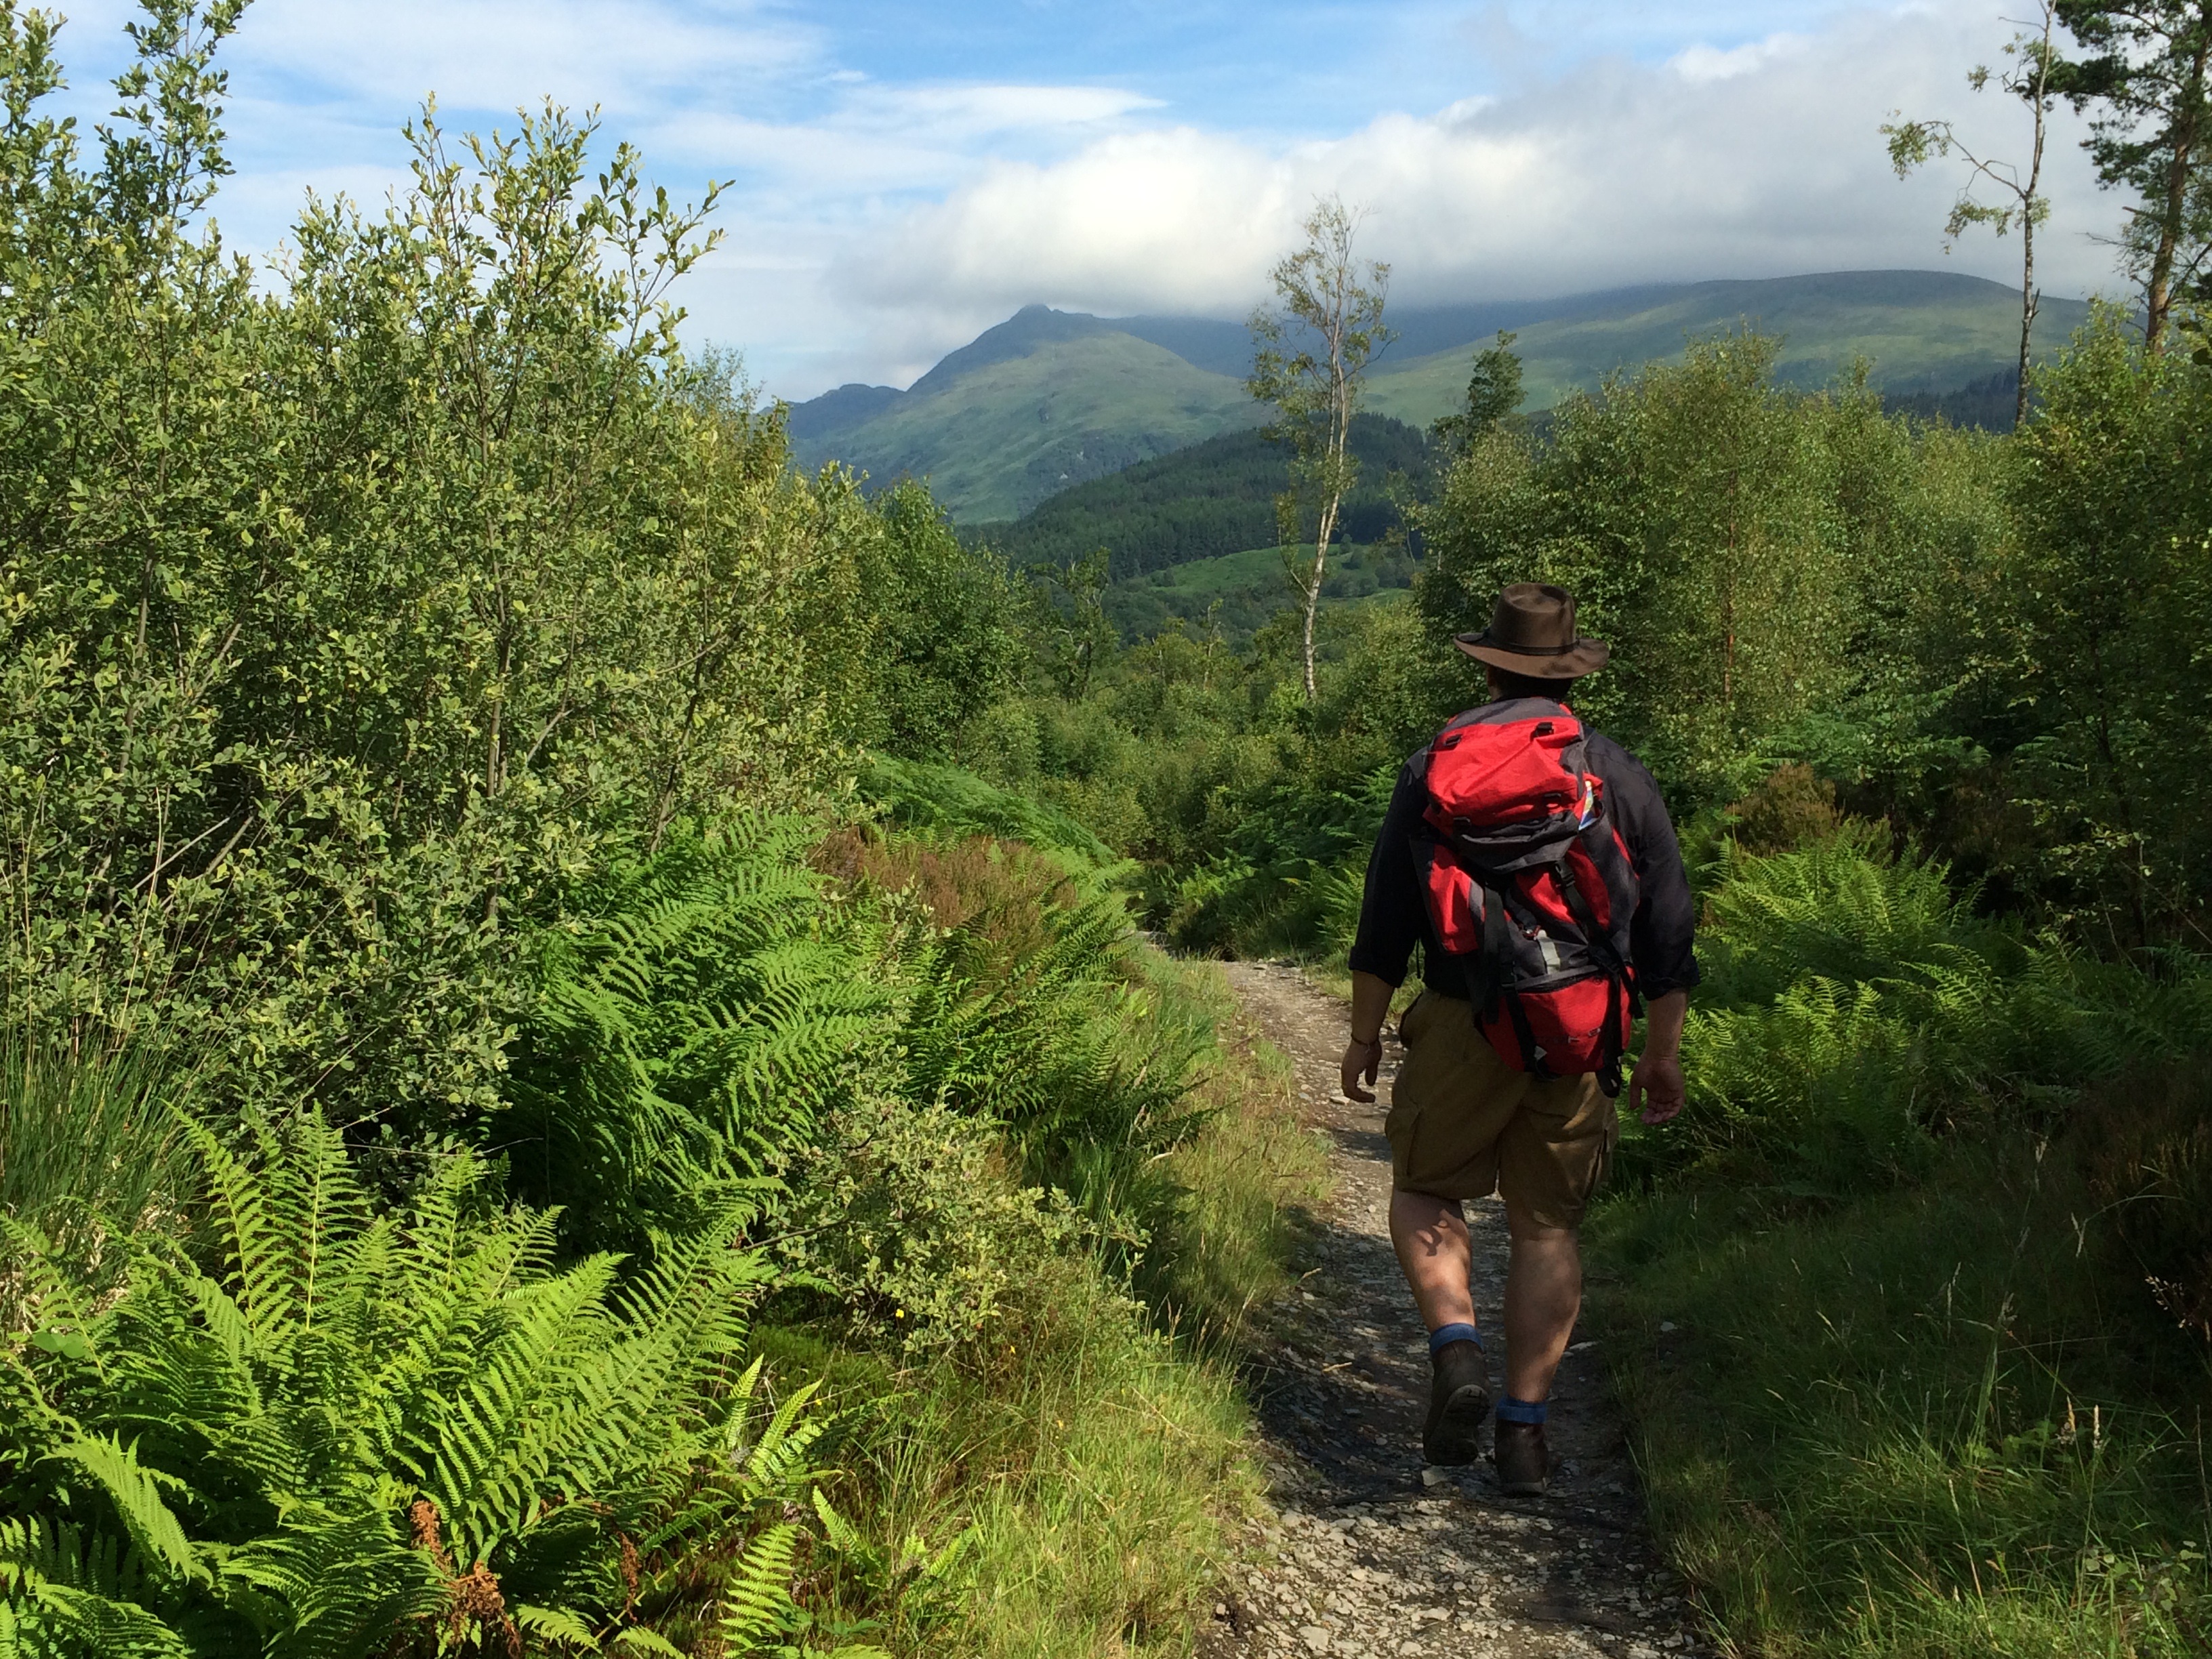
forest, wilderness, walking, mountain, hiking, trail, meadow, adventure, mountain range, recreation, green, jungle, scenery, climbing, ridge, uk, sports, backpacking, rainforest, scotland, scottish, ecosystem, outdoor recreation, west highland way, mountainous landforms